Describe the emotion expressed in this image:  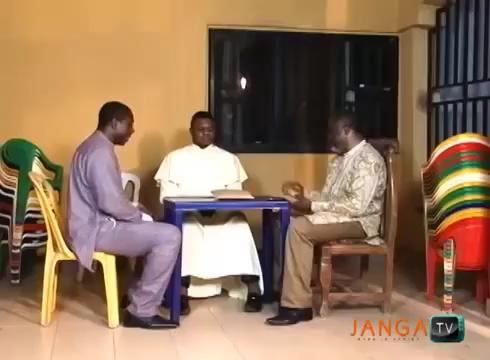
This person displays Suffering, valence and arousal with moderate intensity.